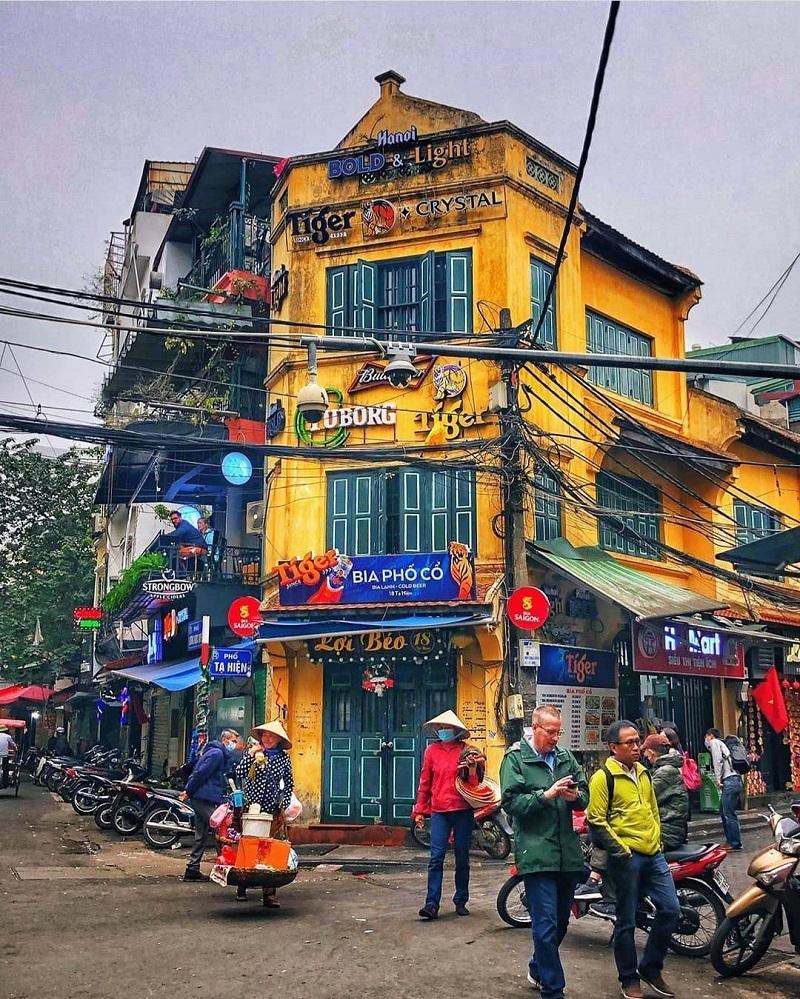
có nhiều người đang di chuyển ở trên đường